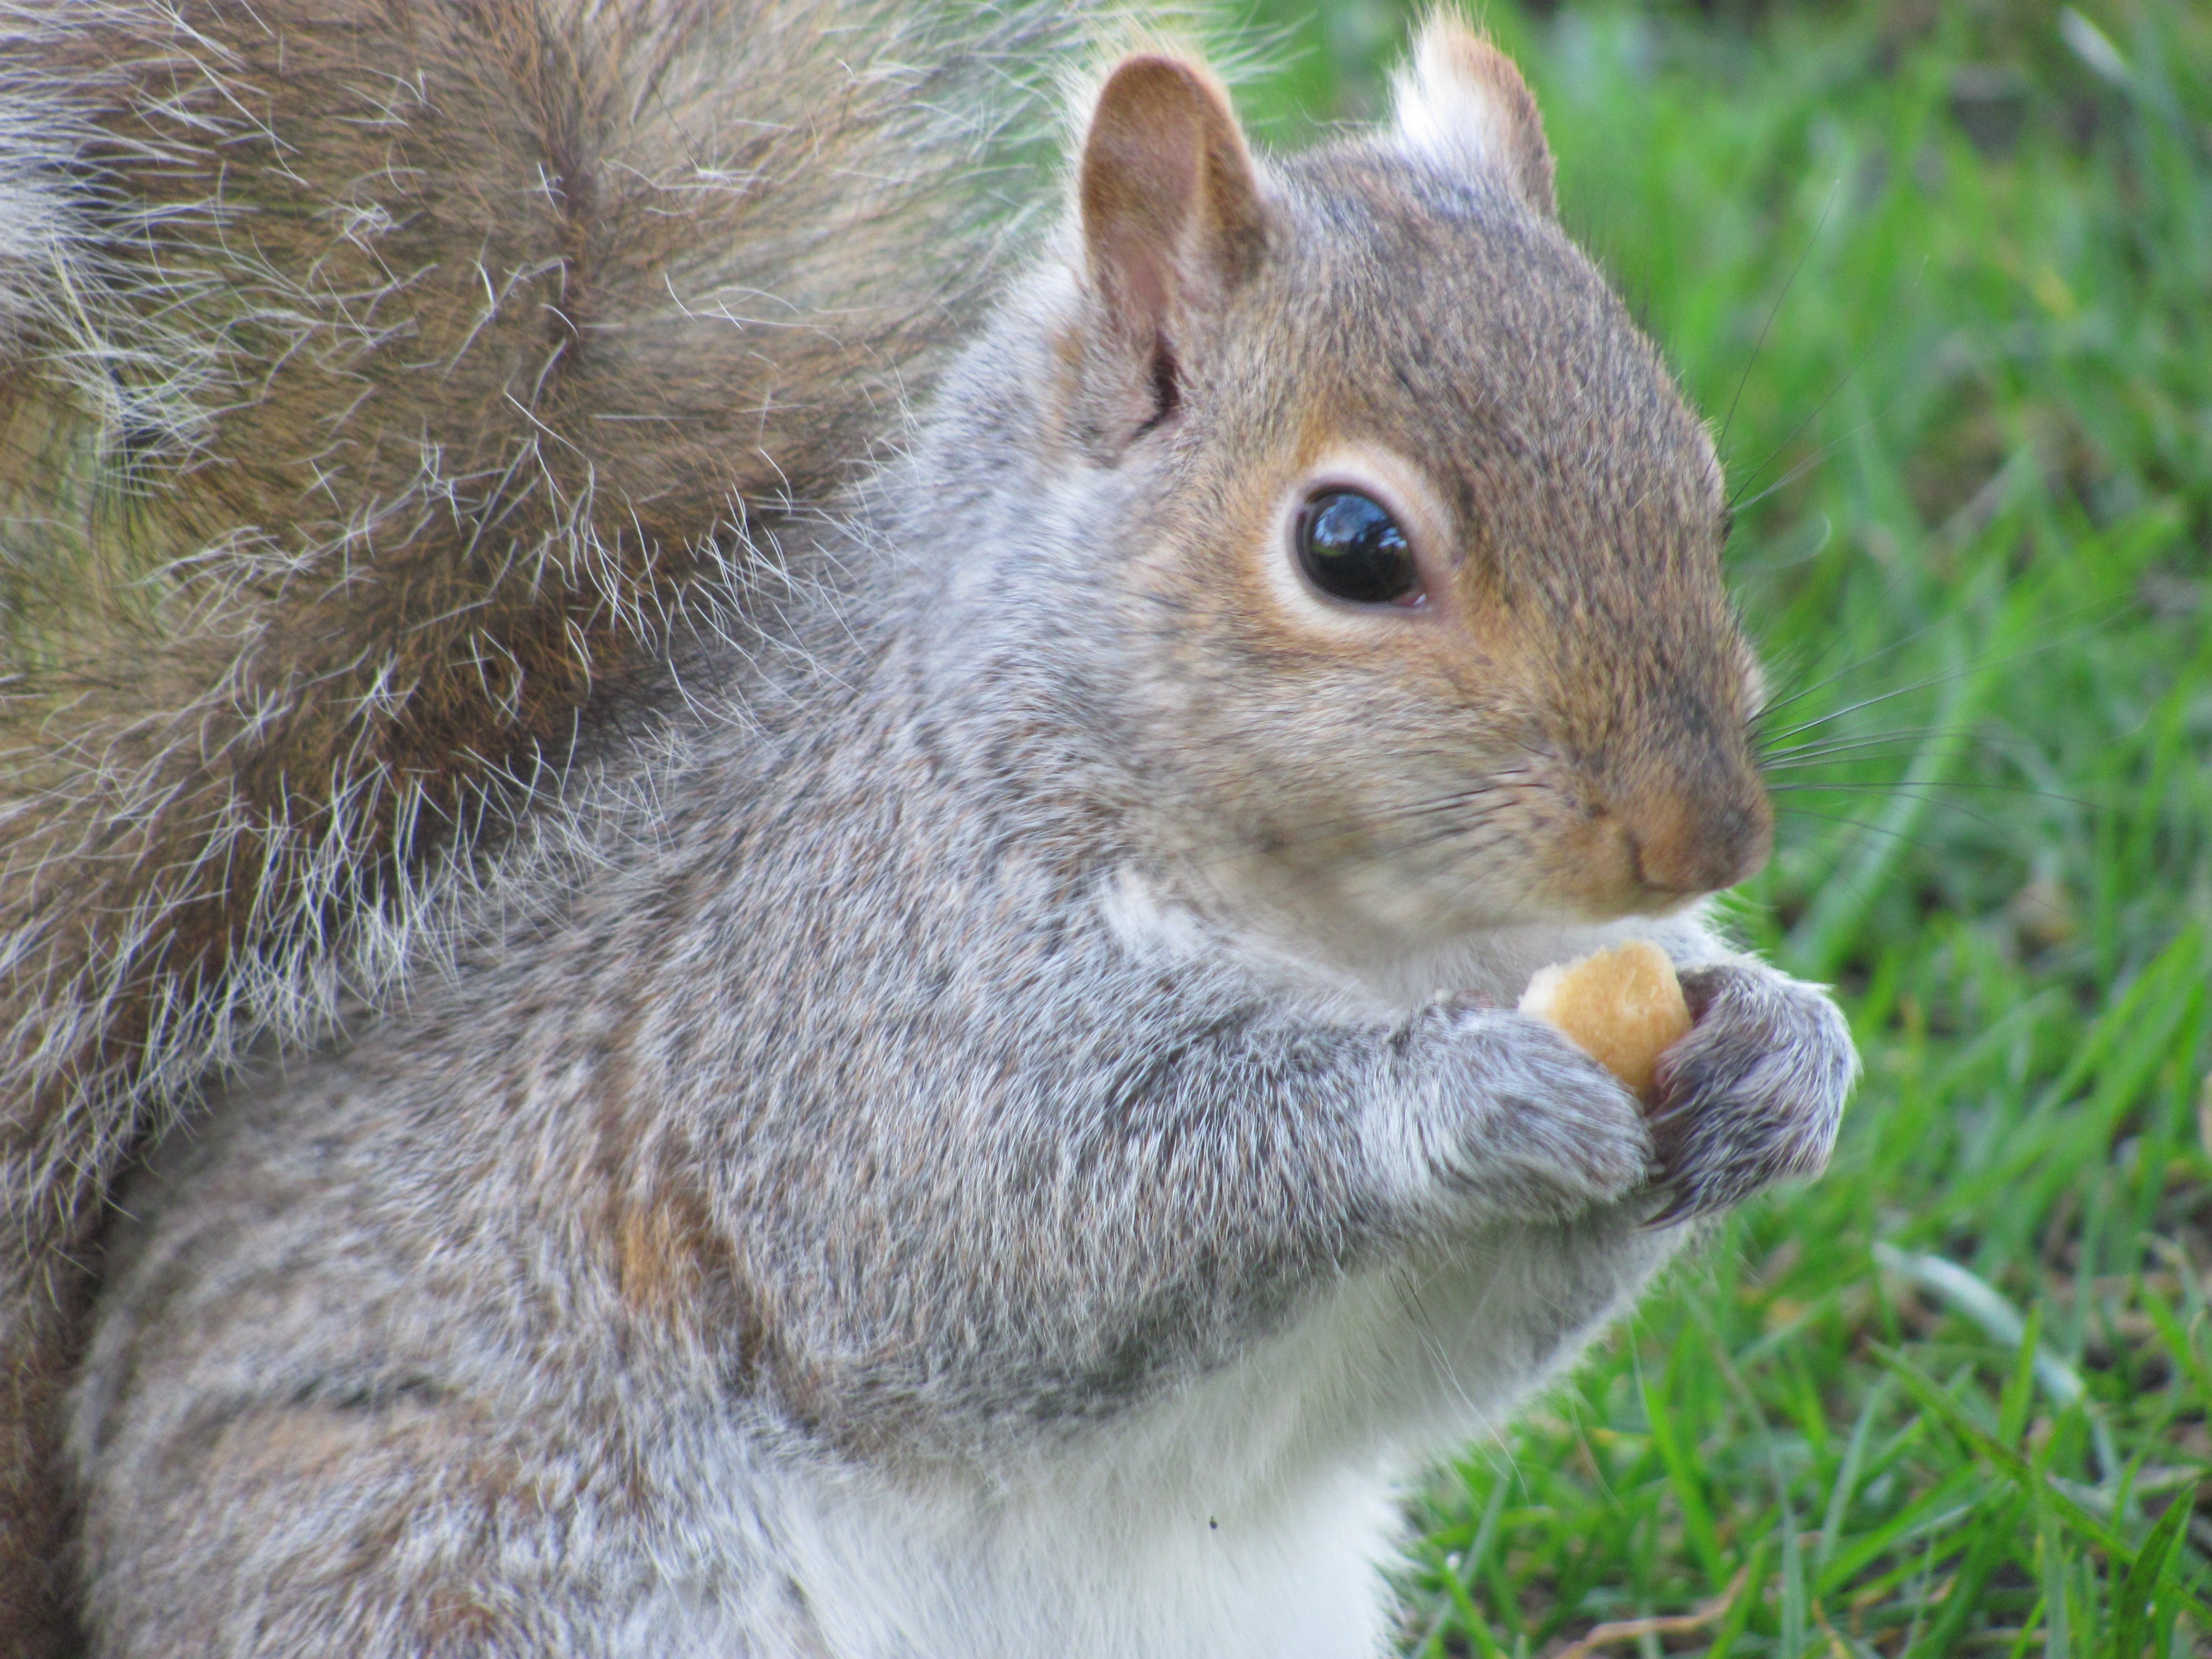
nature, wildlife, mammal, squirrel, rodent, fauna, whiskers, vertebrate, chipmunk, victoria, vancouver island, fox squirrel, beacon hill park